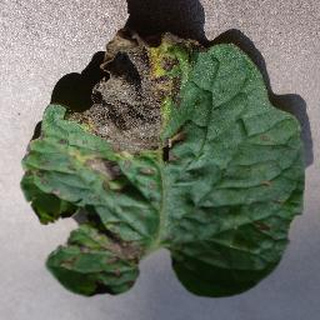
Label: tomato_early_blight